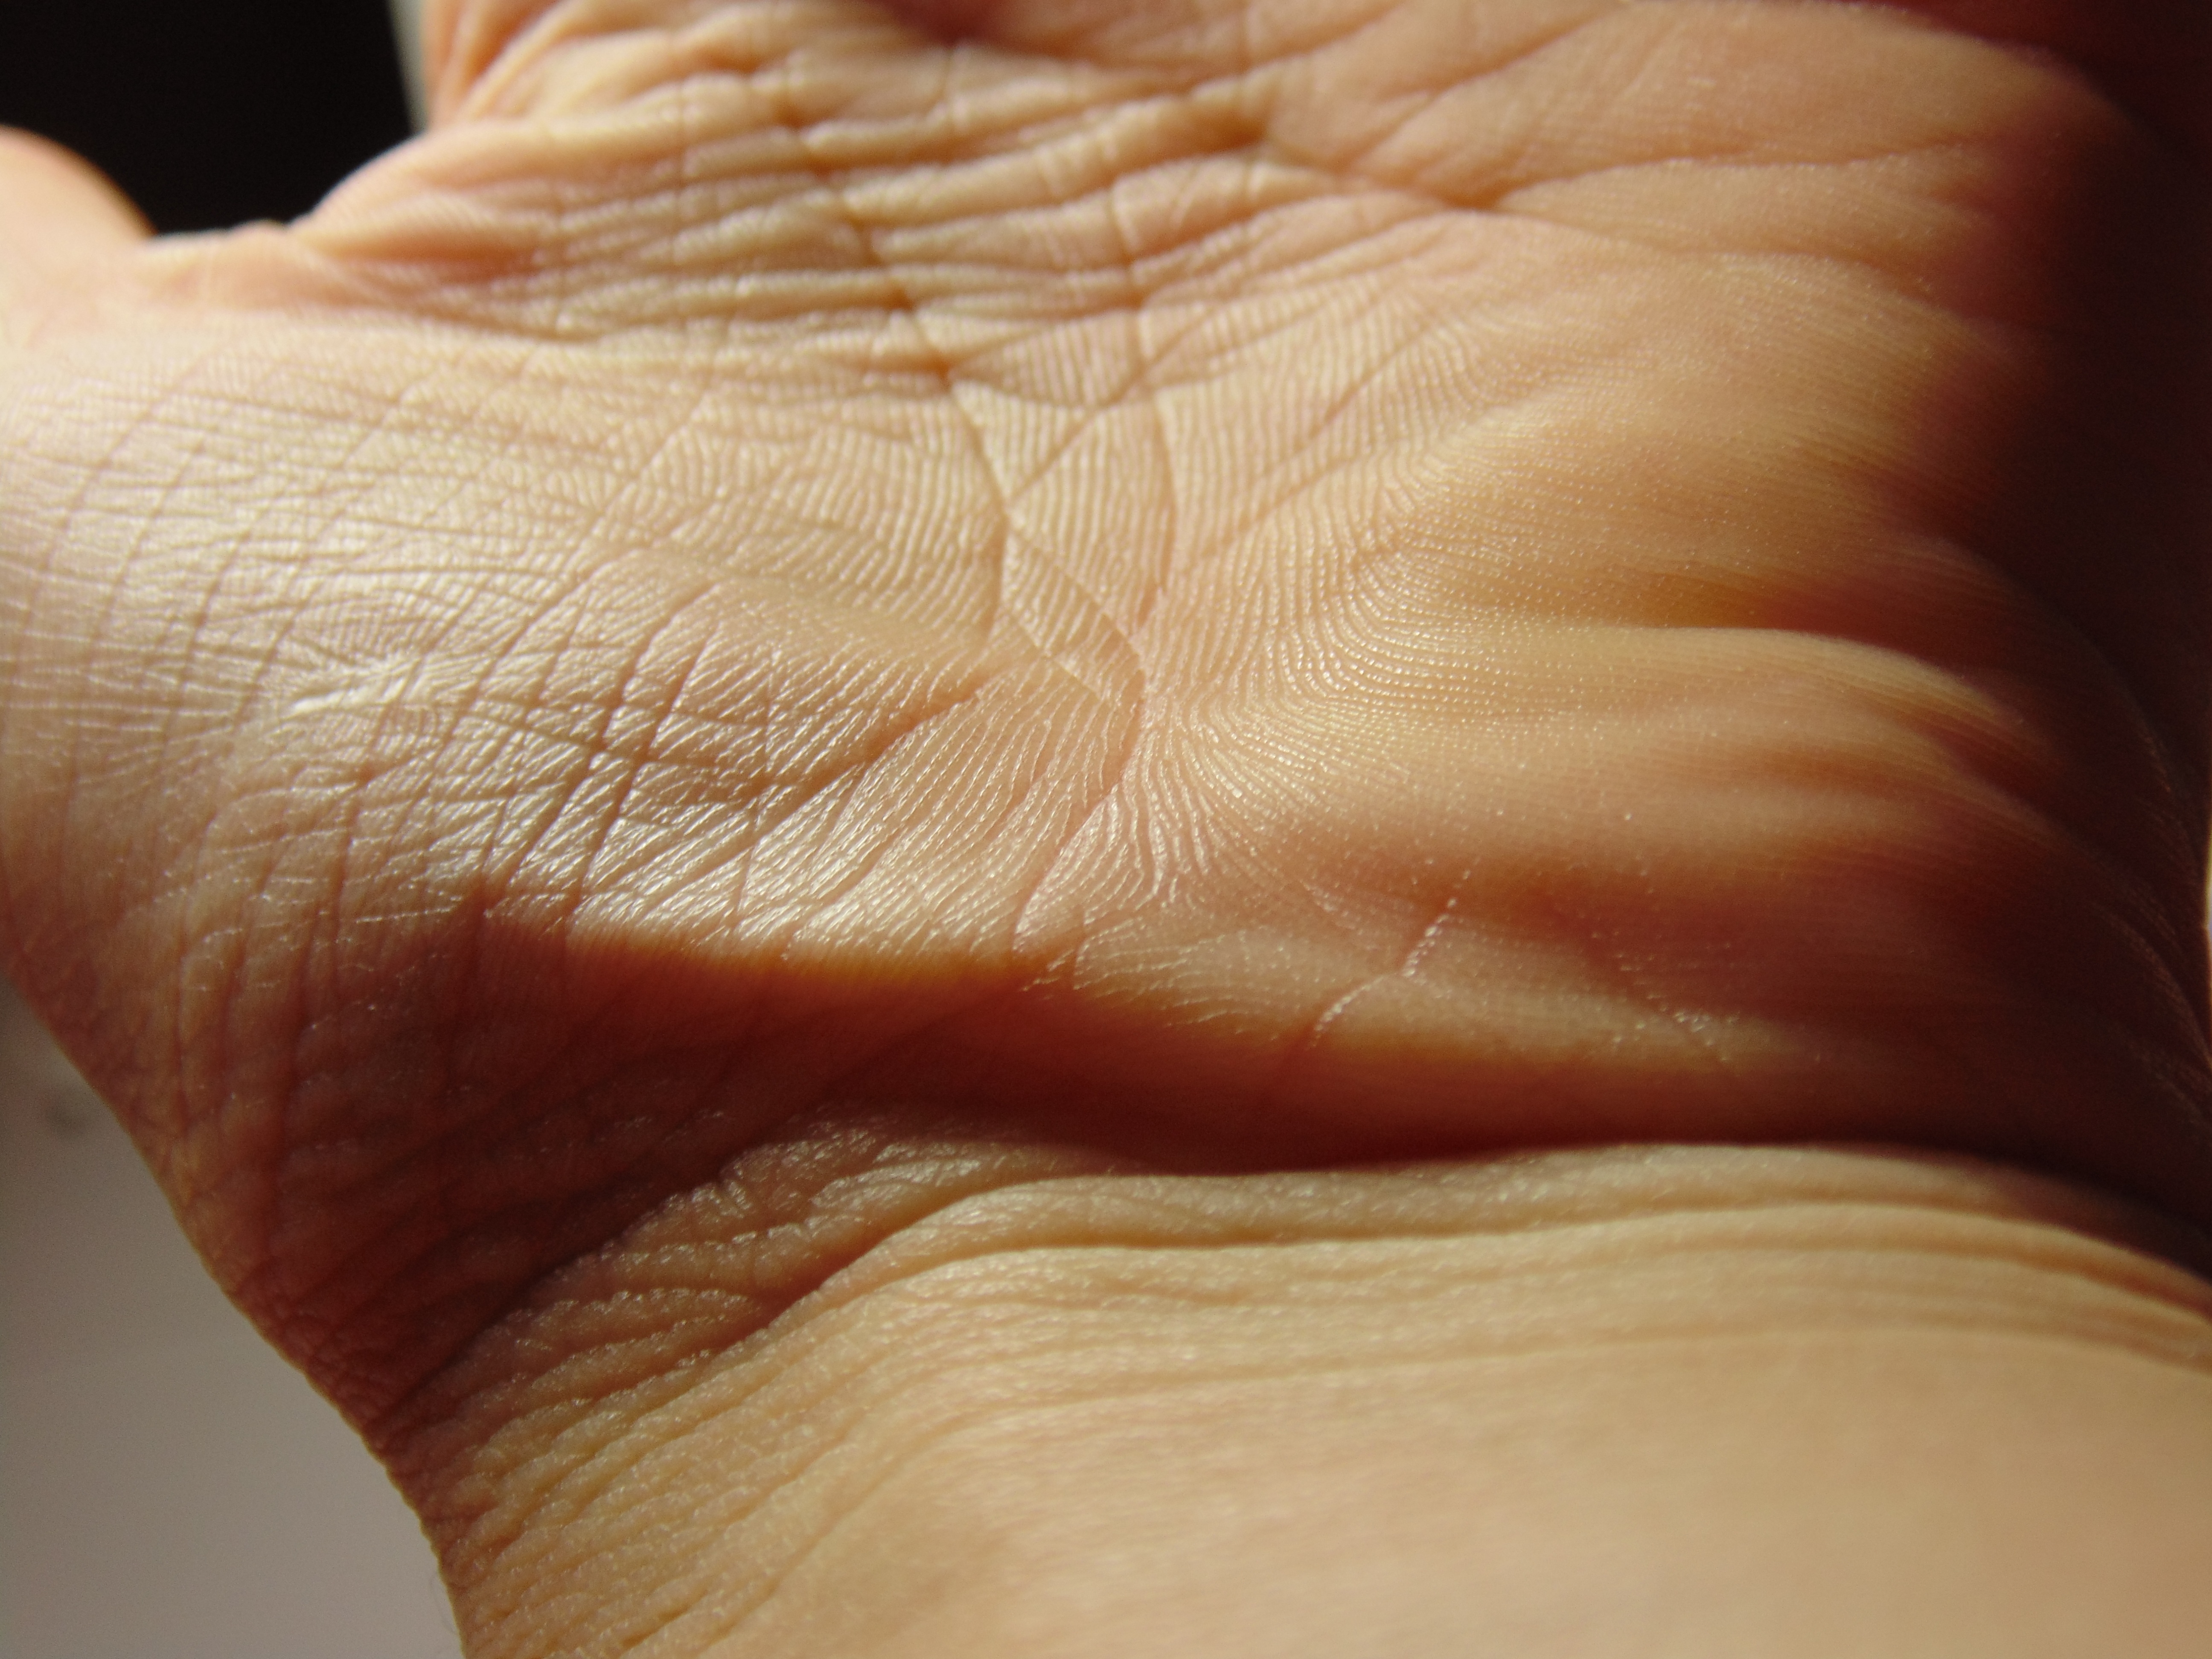
hand, leg, finger, palm, arm, nail, lip, wrinkle, mouth, chest, eyelash, close up, human body, face, nose, eye, head, skin, organ, sense